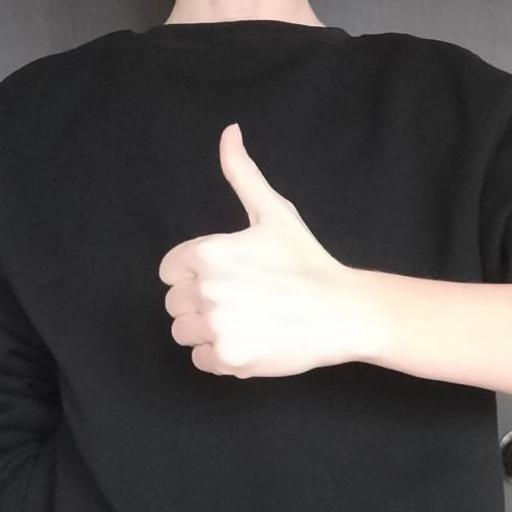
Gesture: like